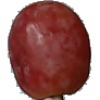
Label: Grape Pink 1